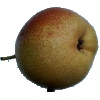
Label: Pear Forelle 1